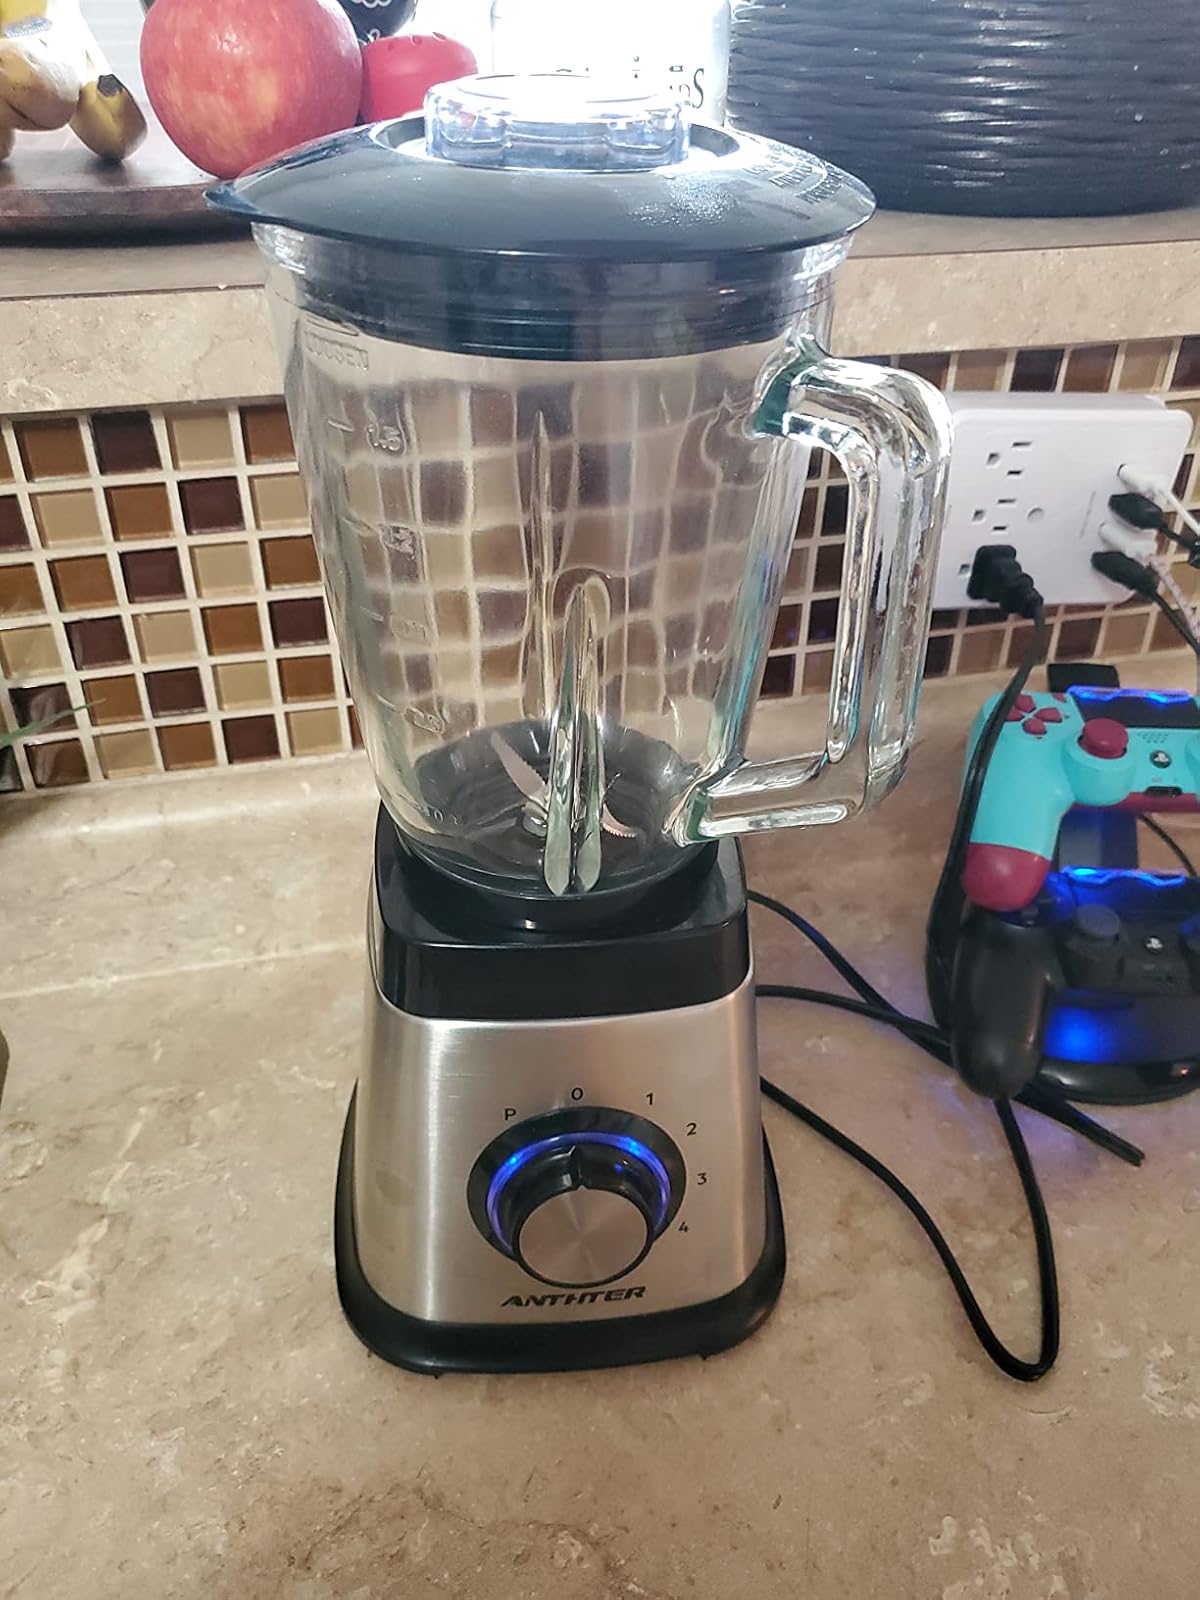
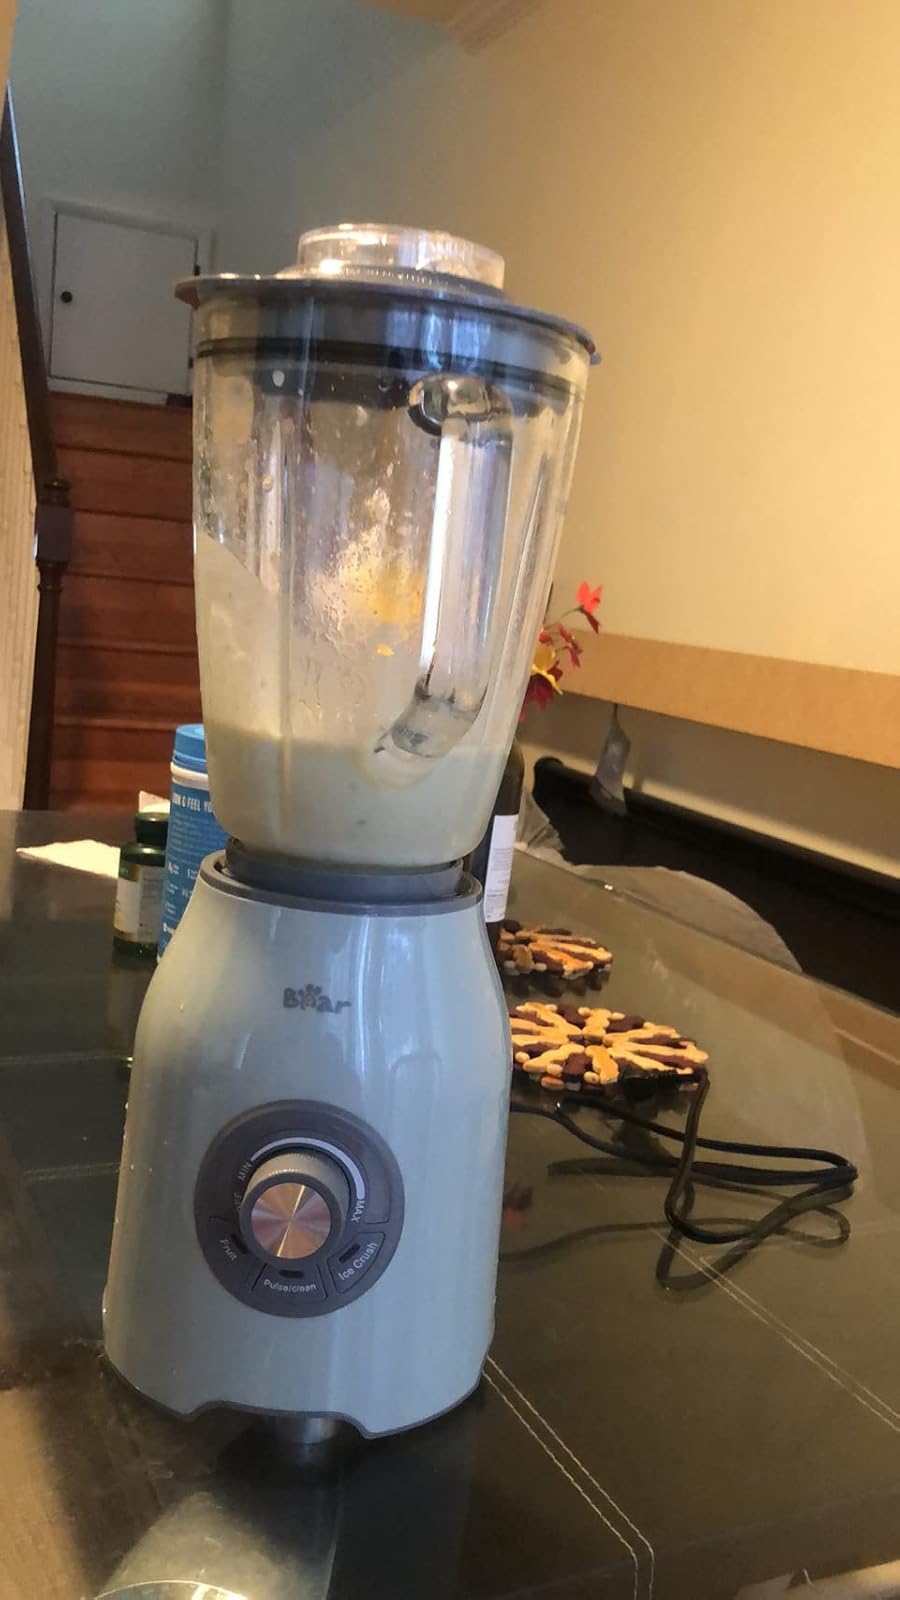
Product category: items_blender
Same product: no